Embassy of the United States, Nairobi

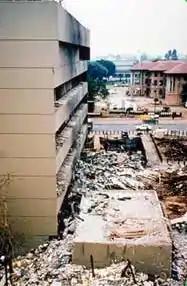
Aftermath of the 1998 bombing.

The United States recognized Kenya upon its independence on 12 December 1963. The US formally established diplomatic relations with Kenya on 2 March 1964. The US embassy in Nairobi was established the same day. The original embassy was located on the western corner of Moi Avenue and Haile Selassie Avenue in central Nairobi.